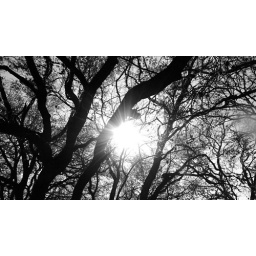
Twisted trees in black and white at a park. The last few have some clorful sunflare to them.